2003 Mnet Music Video Festival

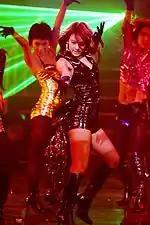
Lee Hyori, Most Popular Music Video

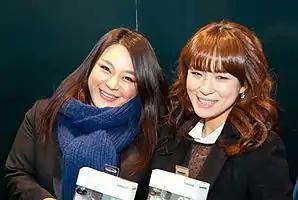
Big Mama, Best New Group and Music Video of the Year

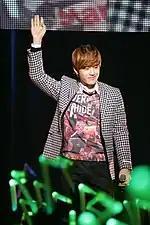
Seven, Best New Male Artist

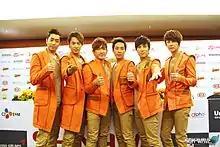
Shinhwa, Best Male Group and Netizen Popularity Award

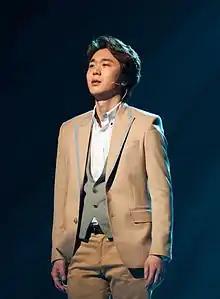
Jo Sungmo, Best Ballad Performance

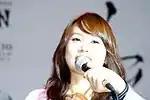
Lee Soo-young, Best Female Artist

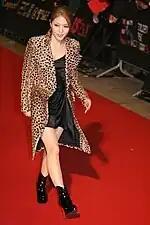
BoA, Most Popular Music Video and Best Dance Performance

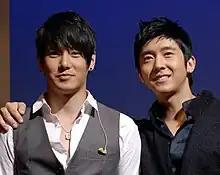
Fly to the Sky, Best R&B Performance

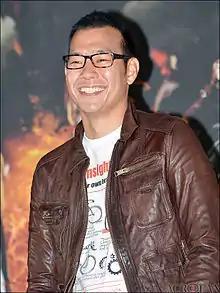
Kim Jin-pyo, Best Hip Hop Performance

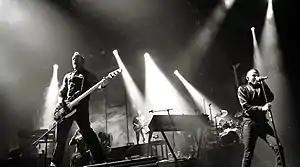
Linkin Park, Best International Artist

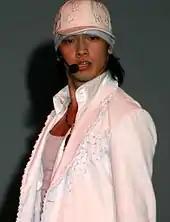
Rain, Mobile Popularity Award

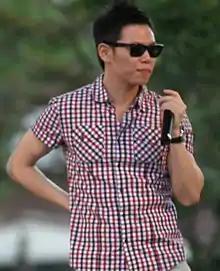
Jo PD, Special Jury Prize

The following individuals and groups, listed in order of appearance, presented awards or performed musical numbers.